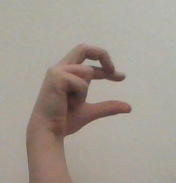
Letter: thal